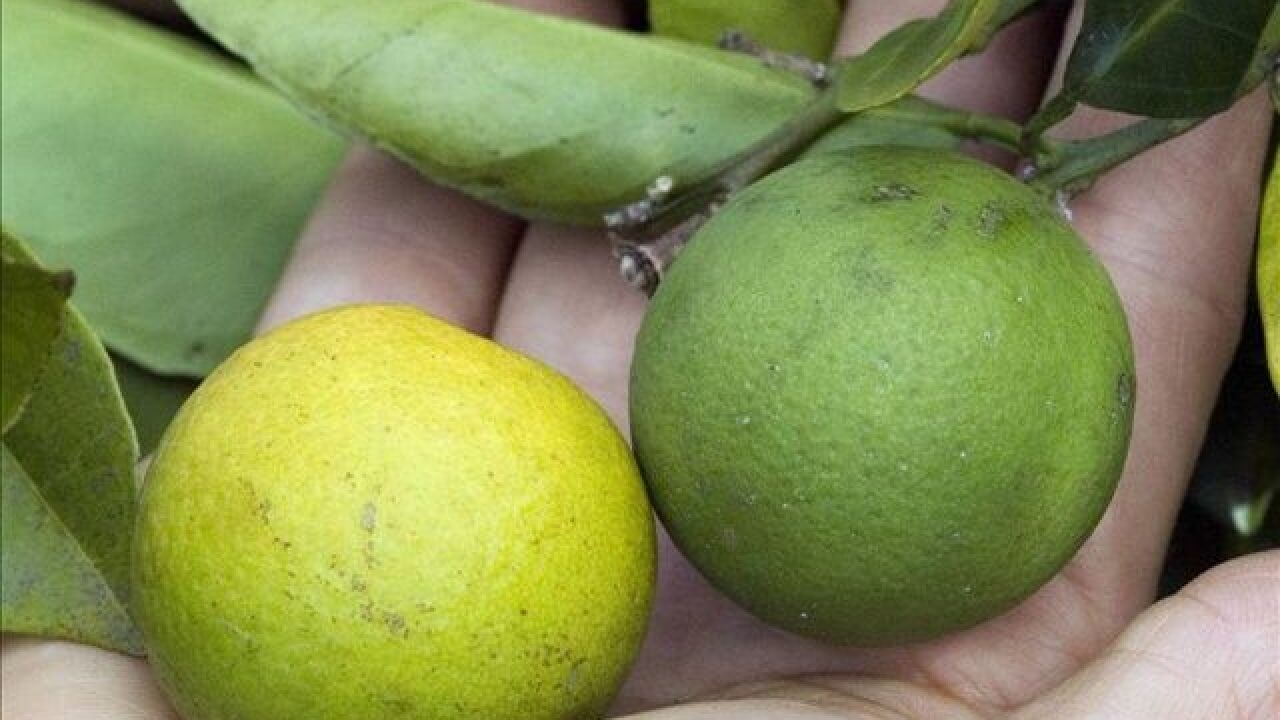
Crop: unknown
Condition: citrus_greening_disease